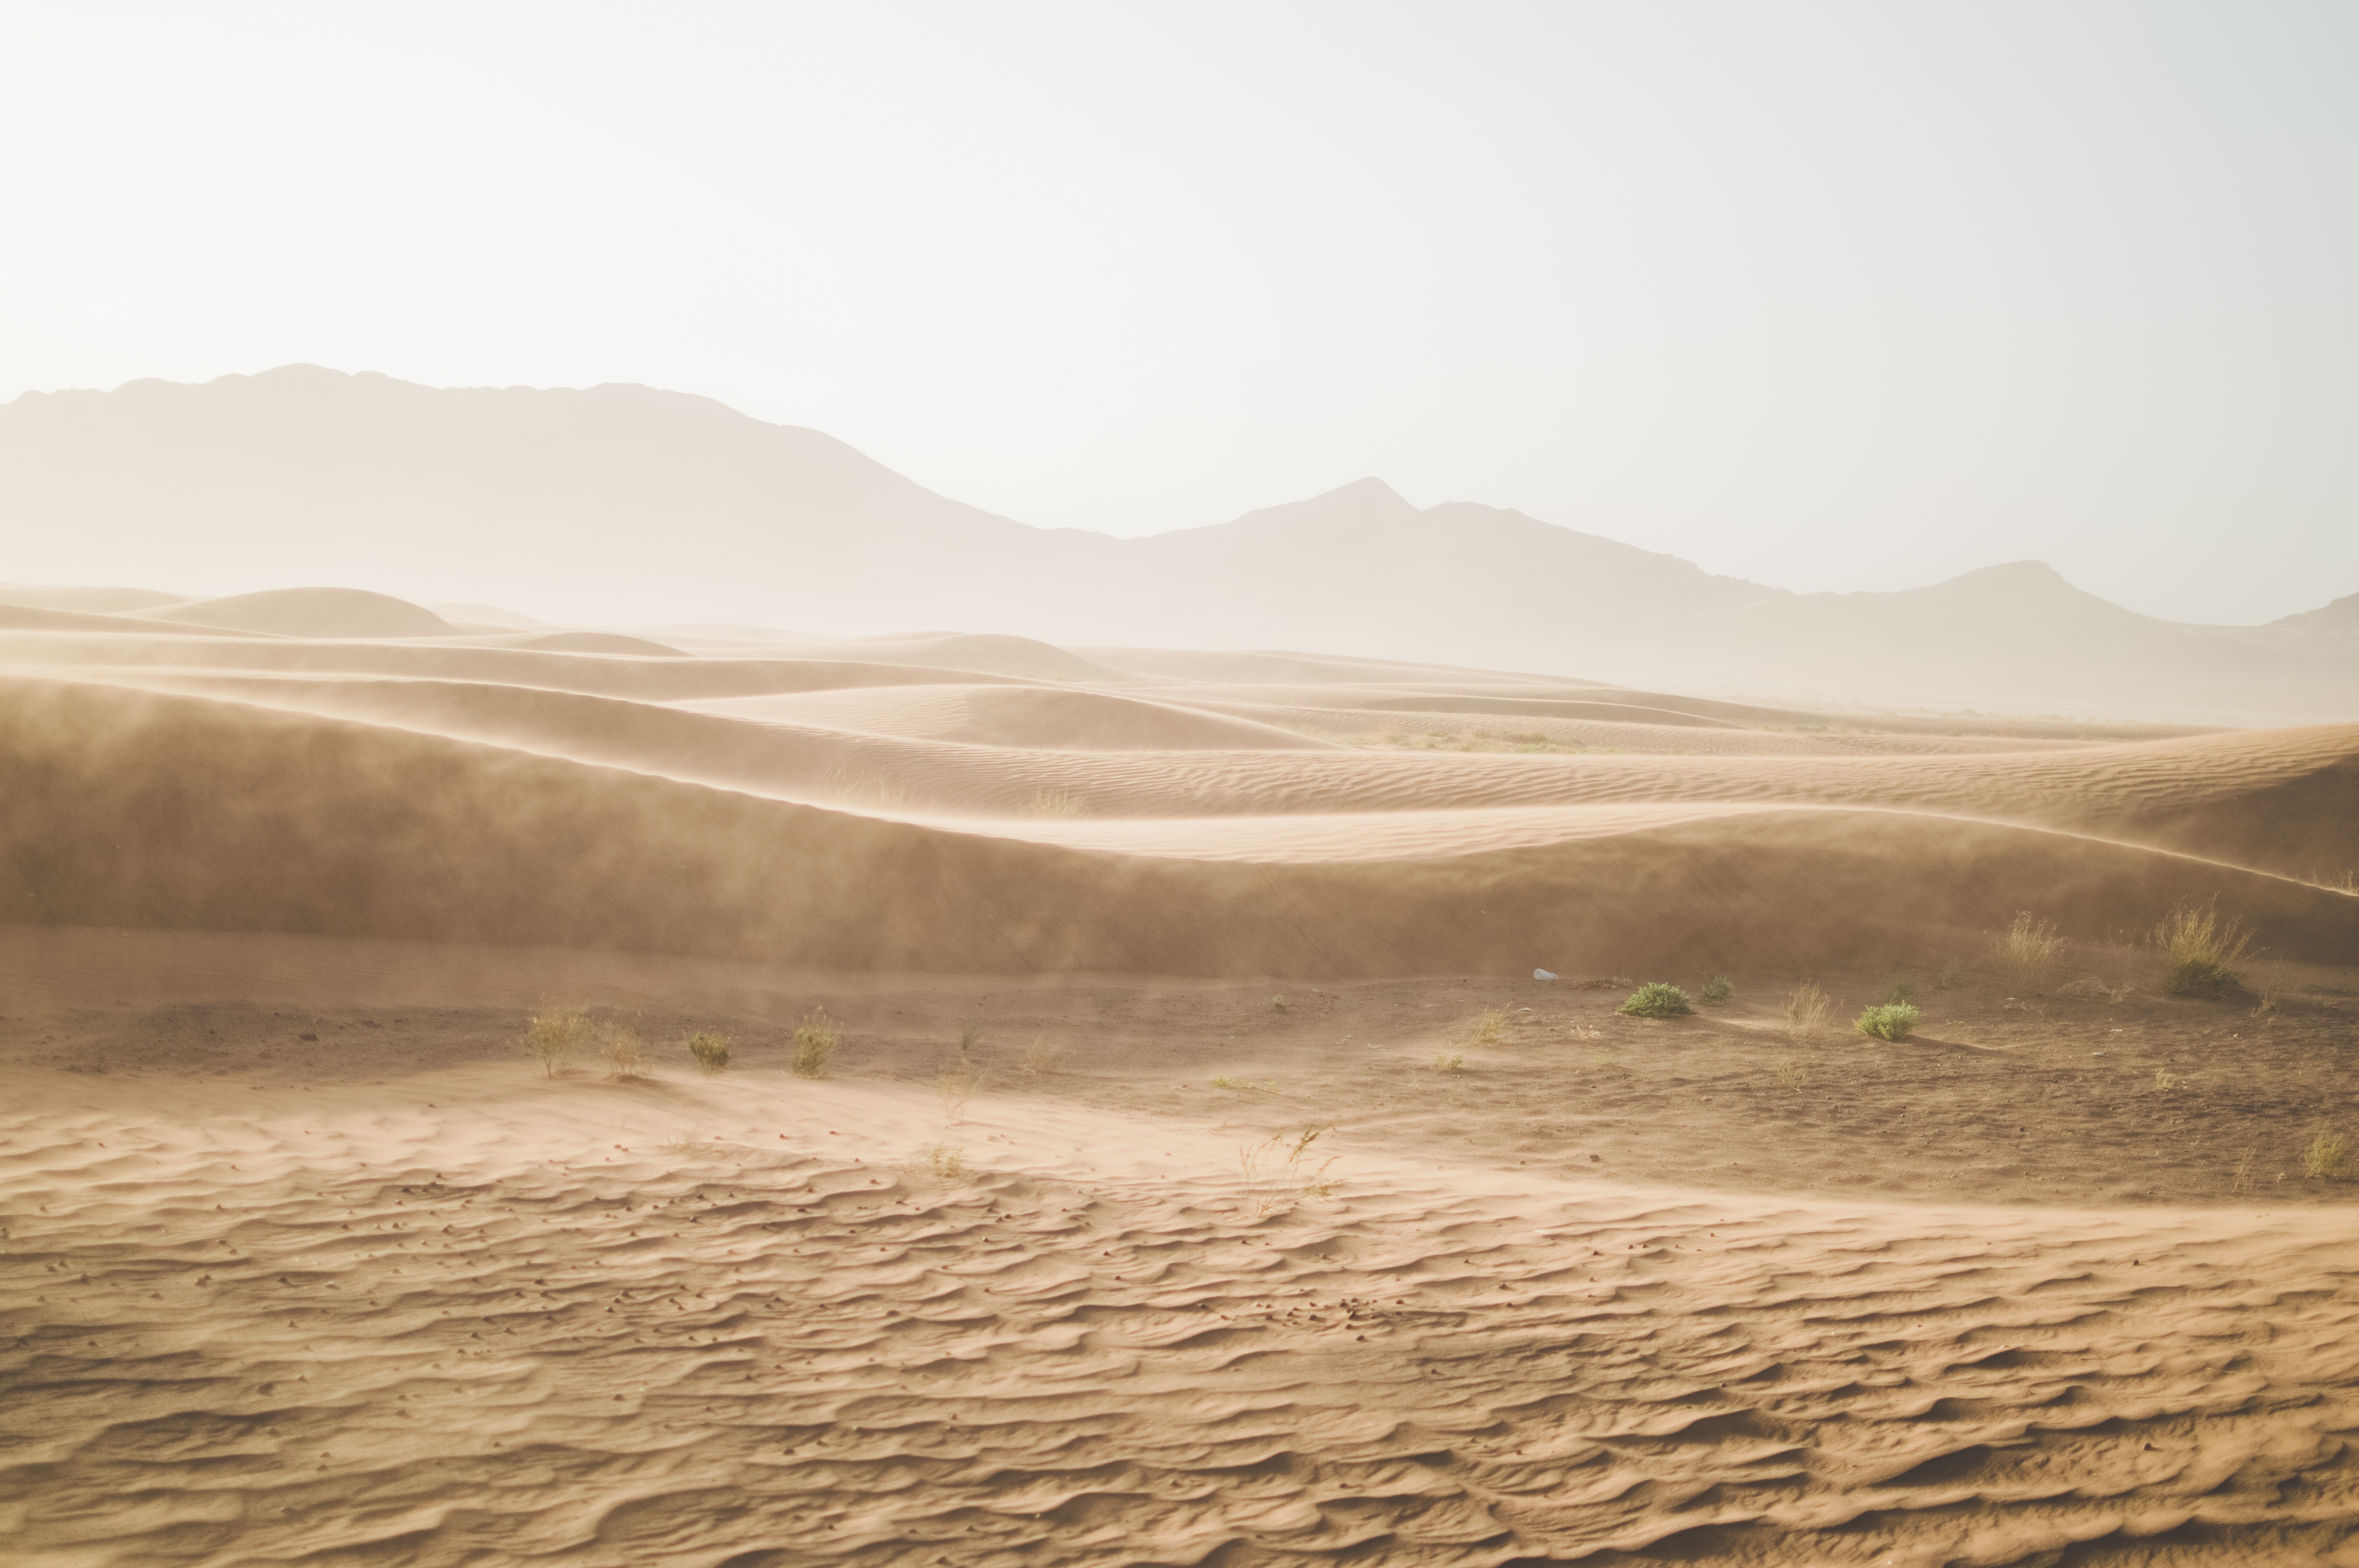
landscape, sand, horizon, mountain, hill, desert, plain, grassland, badlands, plateau, habitat, sahara, wadi, steppe, landform, erg, sand dunes, natural environment, geographical feature, atmospheric phenomenon, aeolian landform